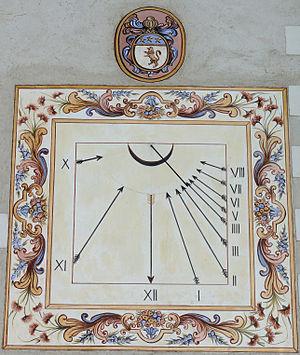
Arvieux - Cadran solaire dans le bourg
Les Hautes-Alpes sont un département français de la région Provence-Alpes-Côte d'Azur. L'Insee et la Poste lui attribuent le code 05. Son chef-lieu est Gap. Les habitants des Hautes-Alpes sont les Haut-Alpins. Les Hautes-Alpes sont un département dont le territoire est entièrement situé en zone de montagne, comprenant notamment la plus haute préfecture de France et la commune la plus élevée d'Europe. Il est frontalier avec l'Italie.
Arvieux est une commune française située dans le département des Hautes-Alpes, en région Provence-Alpes-Côte d'Azur.